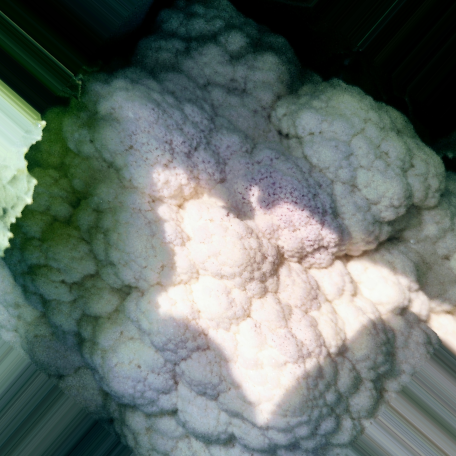
Label: Disease Free